LANta

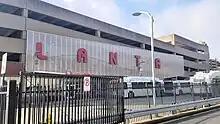
LANTA's bus garage at 6th and Linden streets in Center City Allentown, in October 2018

LANTA is also involved with the 400 Routes, which provide school service in Allentown.